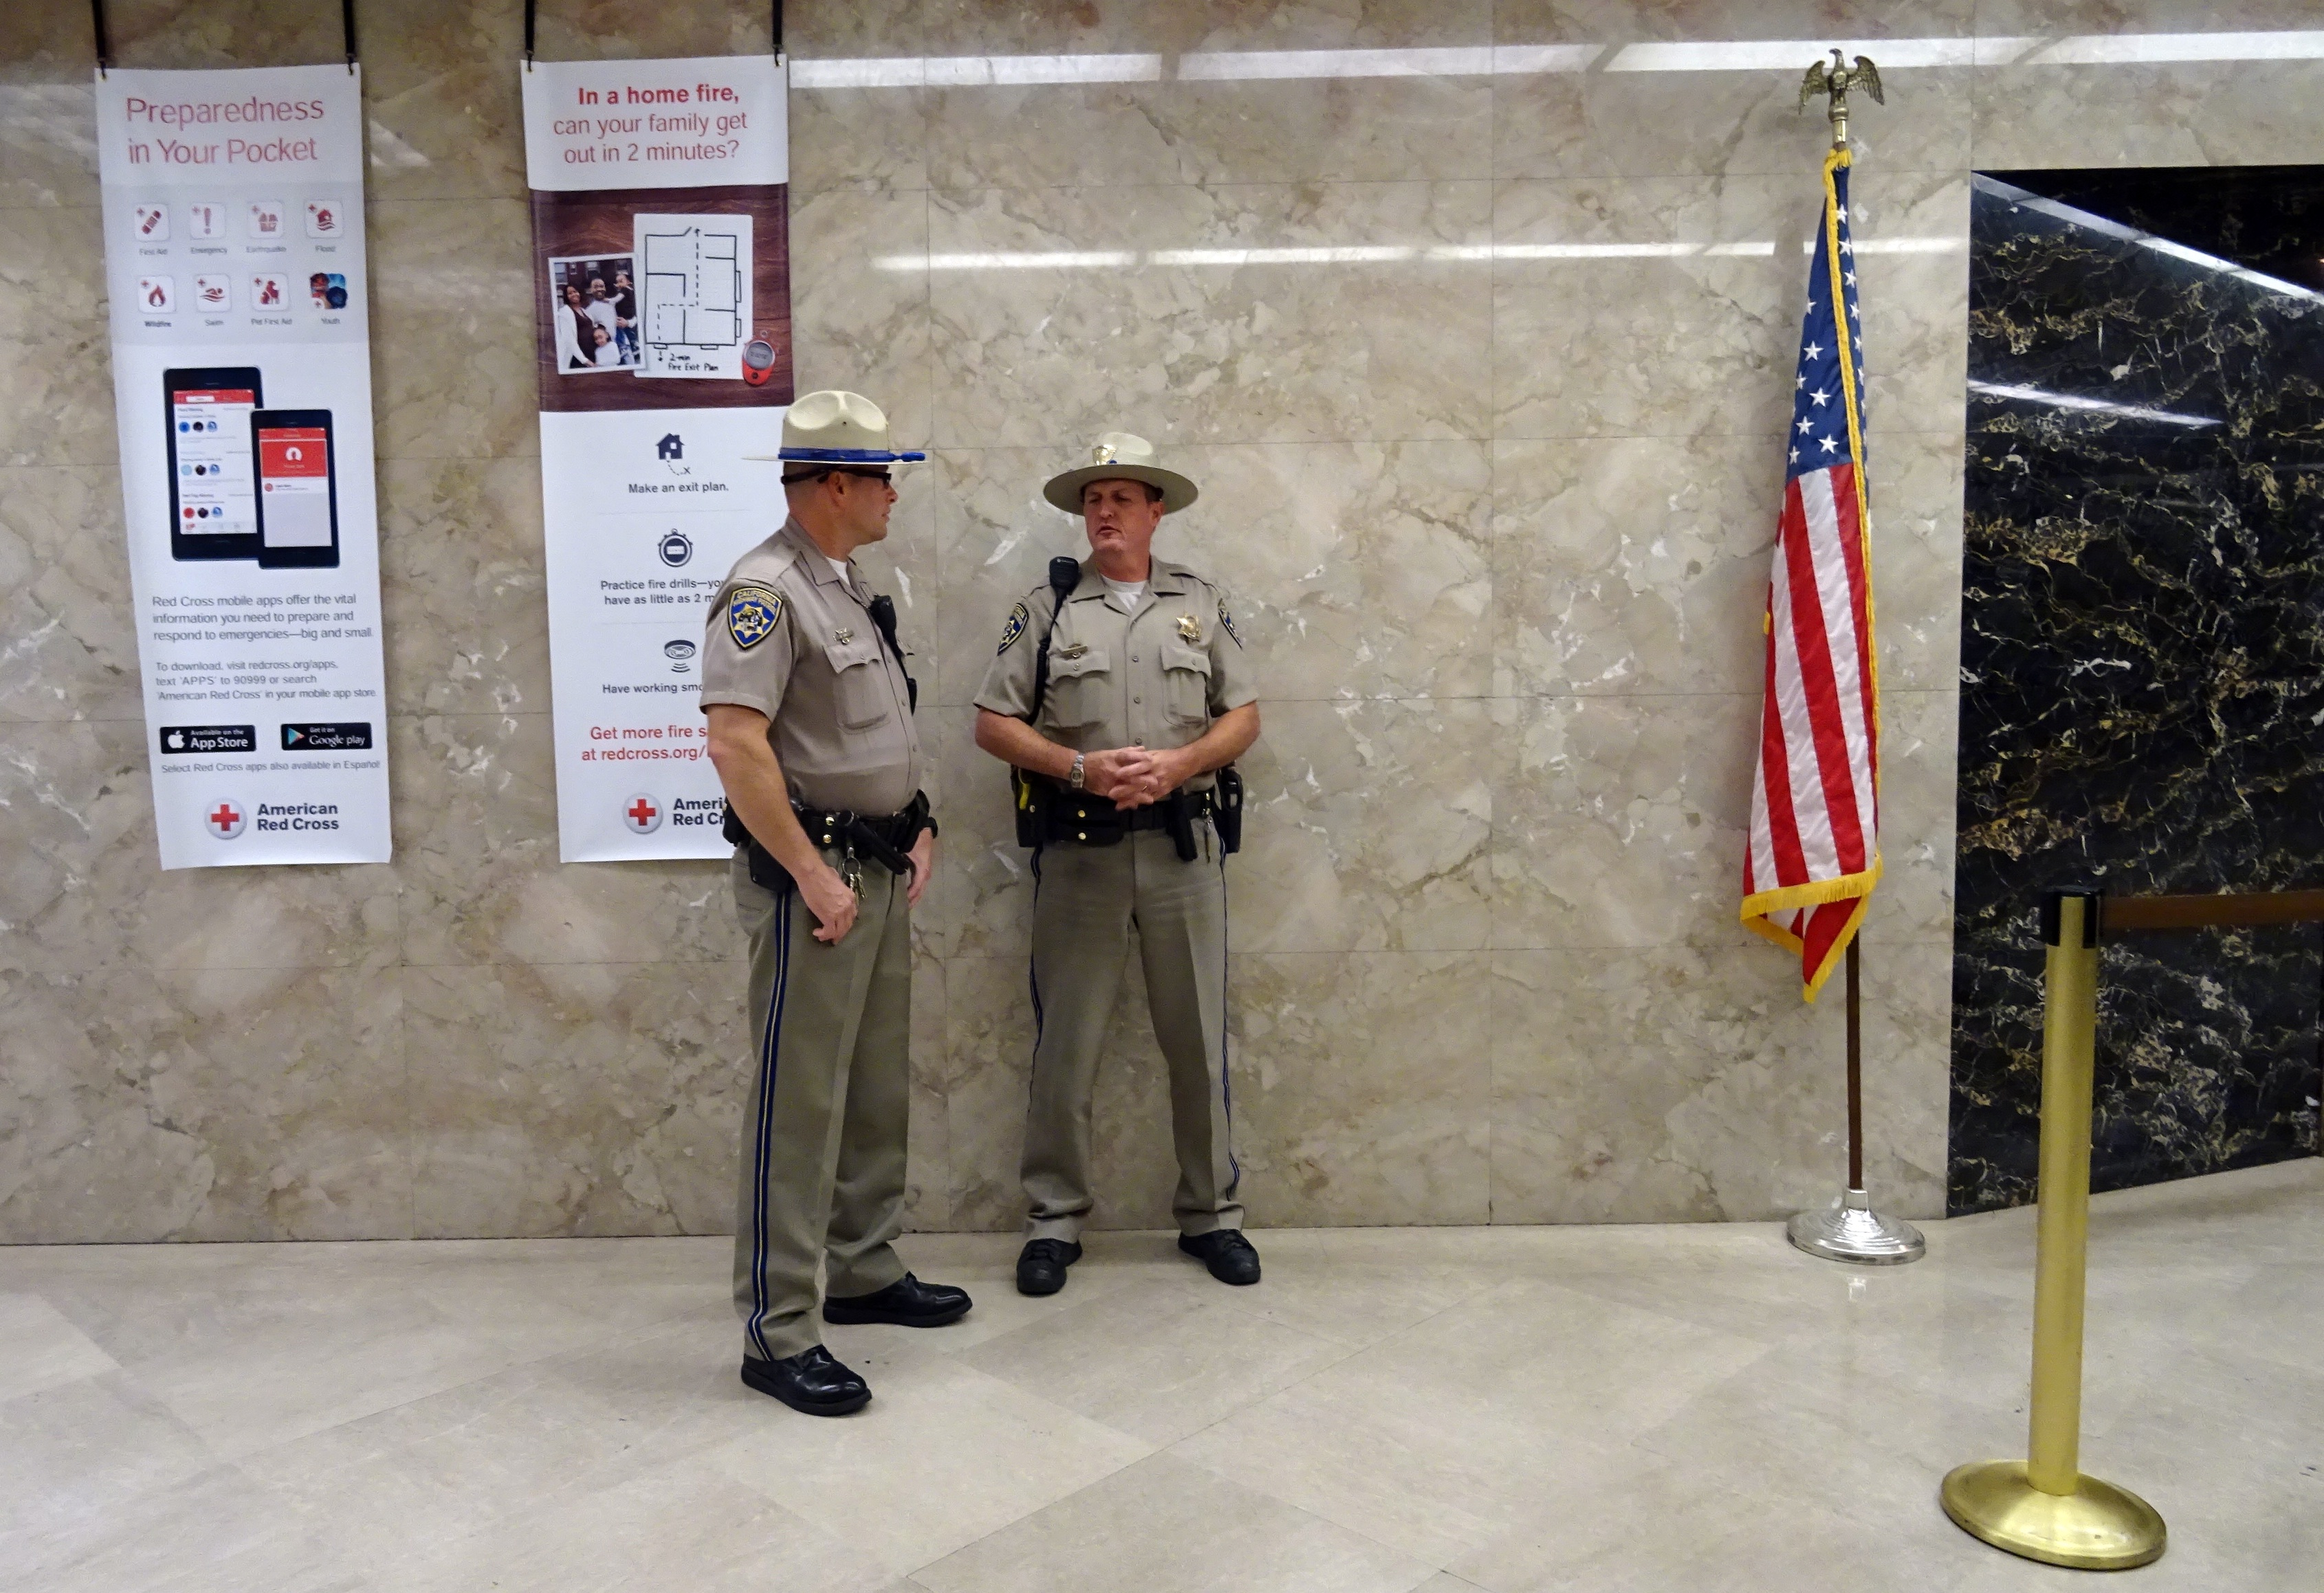
military, soldier, army, usa, america, california, security, police, cop, capitol, officer, policemen, sacramento, chp, guards, governor, police officer, highway patrol, california highway patrol